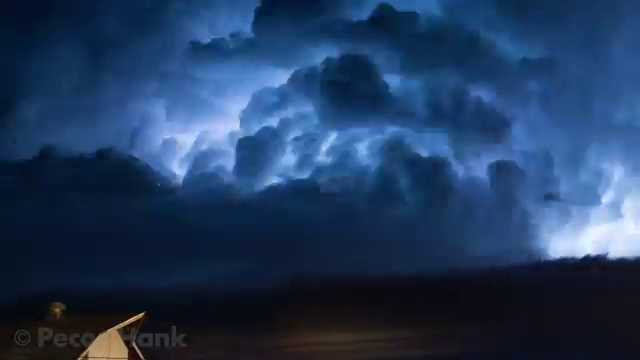
Fire: no
Smoke: no